Mallory Ervin

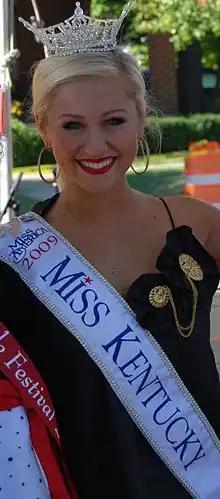
Ervin in 2009

Mallory Christina Ervin (born October 26, 1985) is an American YouTube personality, former entertainer and former beauty pageant titleholder from Morganfield, Kentucky. She held the title of Miss Kentucky 2009 and was 4th runner-up to Miss America 2010. In September 2010, it was announced that she competed on "The Amazing Race 17" with her father Gary Ervin. "The Amazing Race" was filmed in May and June 2010 and premiered on September 26, 2010. Gary and Mallory were also one of the teams to return for "The Amazing Race 18", which premiered on February 20, 2011. Ervin returned to the race to join Mark Jackson in "The Amazing Race 24: All Stars", after Jackson's teammate William "Bopper" Minton was deemed unfit to race for health reasons.